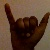
The image shows a hand gesture representing the letter 'Y' in Indian Sign Language.